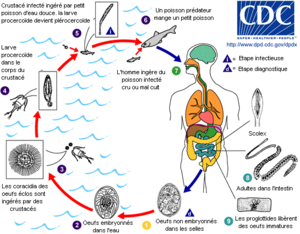
L'embryon hexacanthe des cestodes est une larve d'environ 250 µm entourée de cils et portant 6 crochets fixateurs groupés par paires.
La larve procercoïde des cestodes fait suite à la larve coracidium. Elle est de forme allongée et porte toujours les six crochets mais plus les cils.
Le mot Plérocercoide se réfère aux formes matures des stades infectieux de certains parasites pseudophyllidea tels que Diphyllobothrium latum.